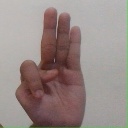
अक्षर: भ